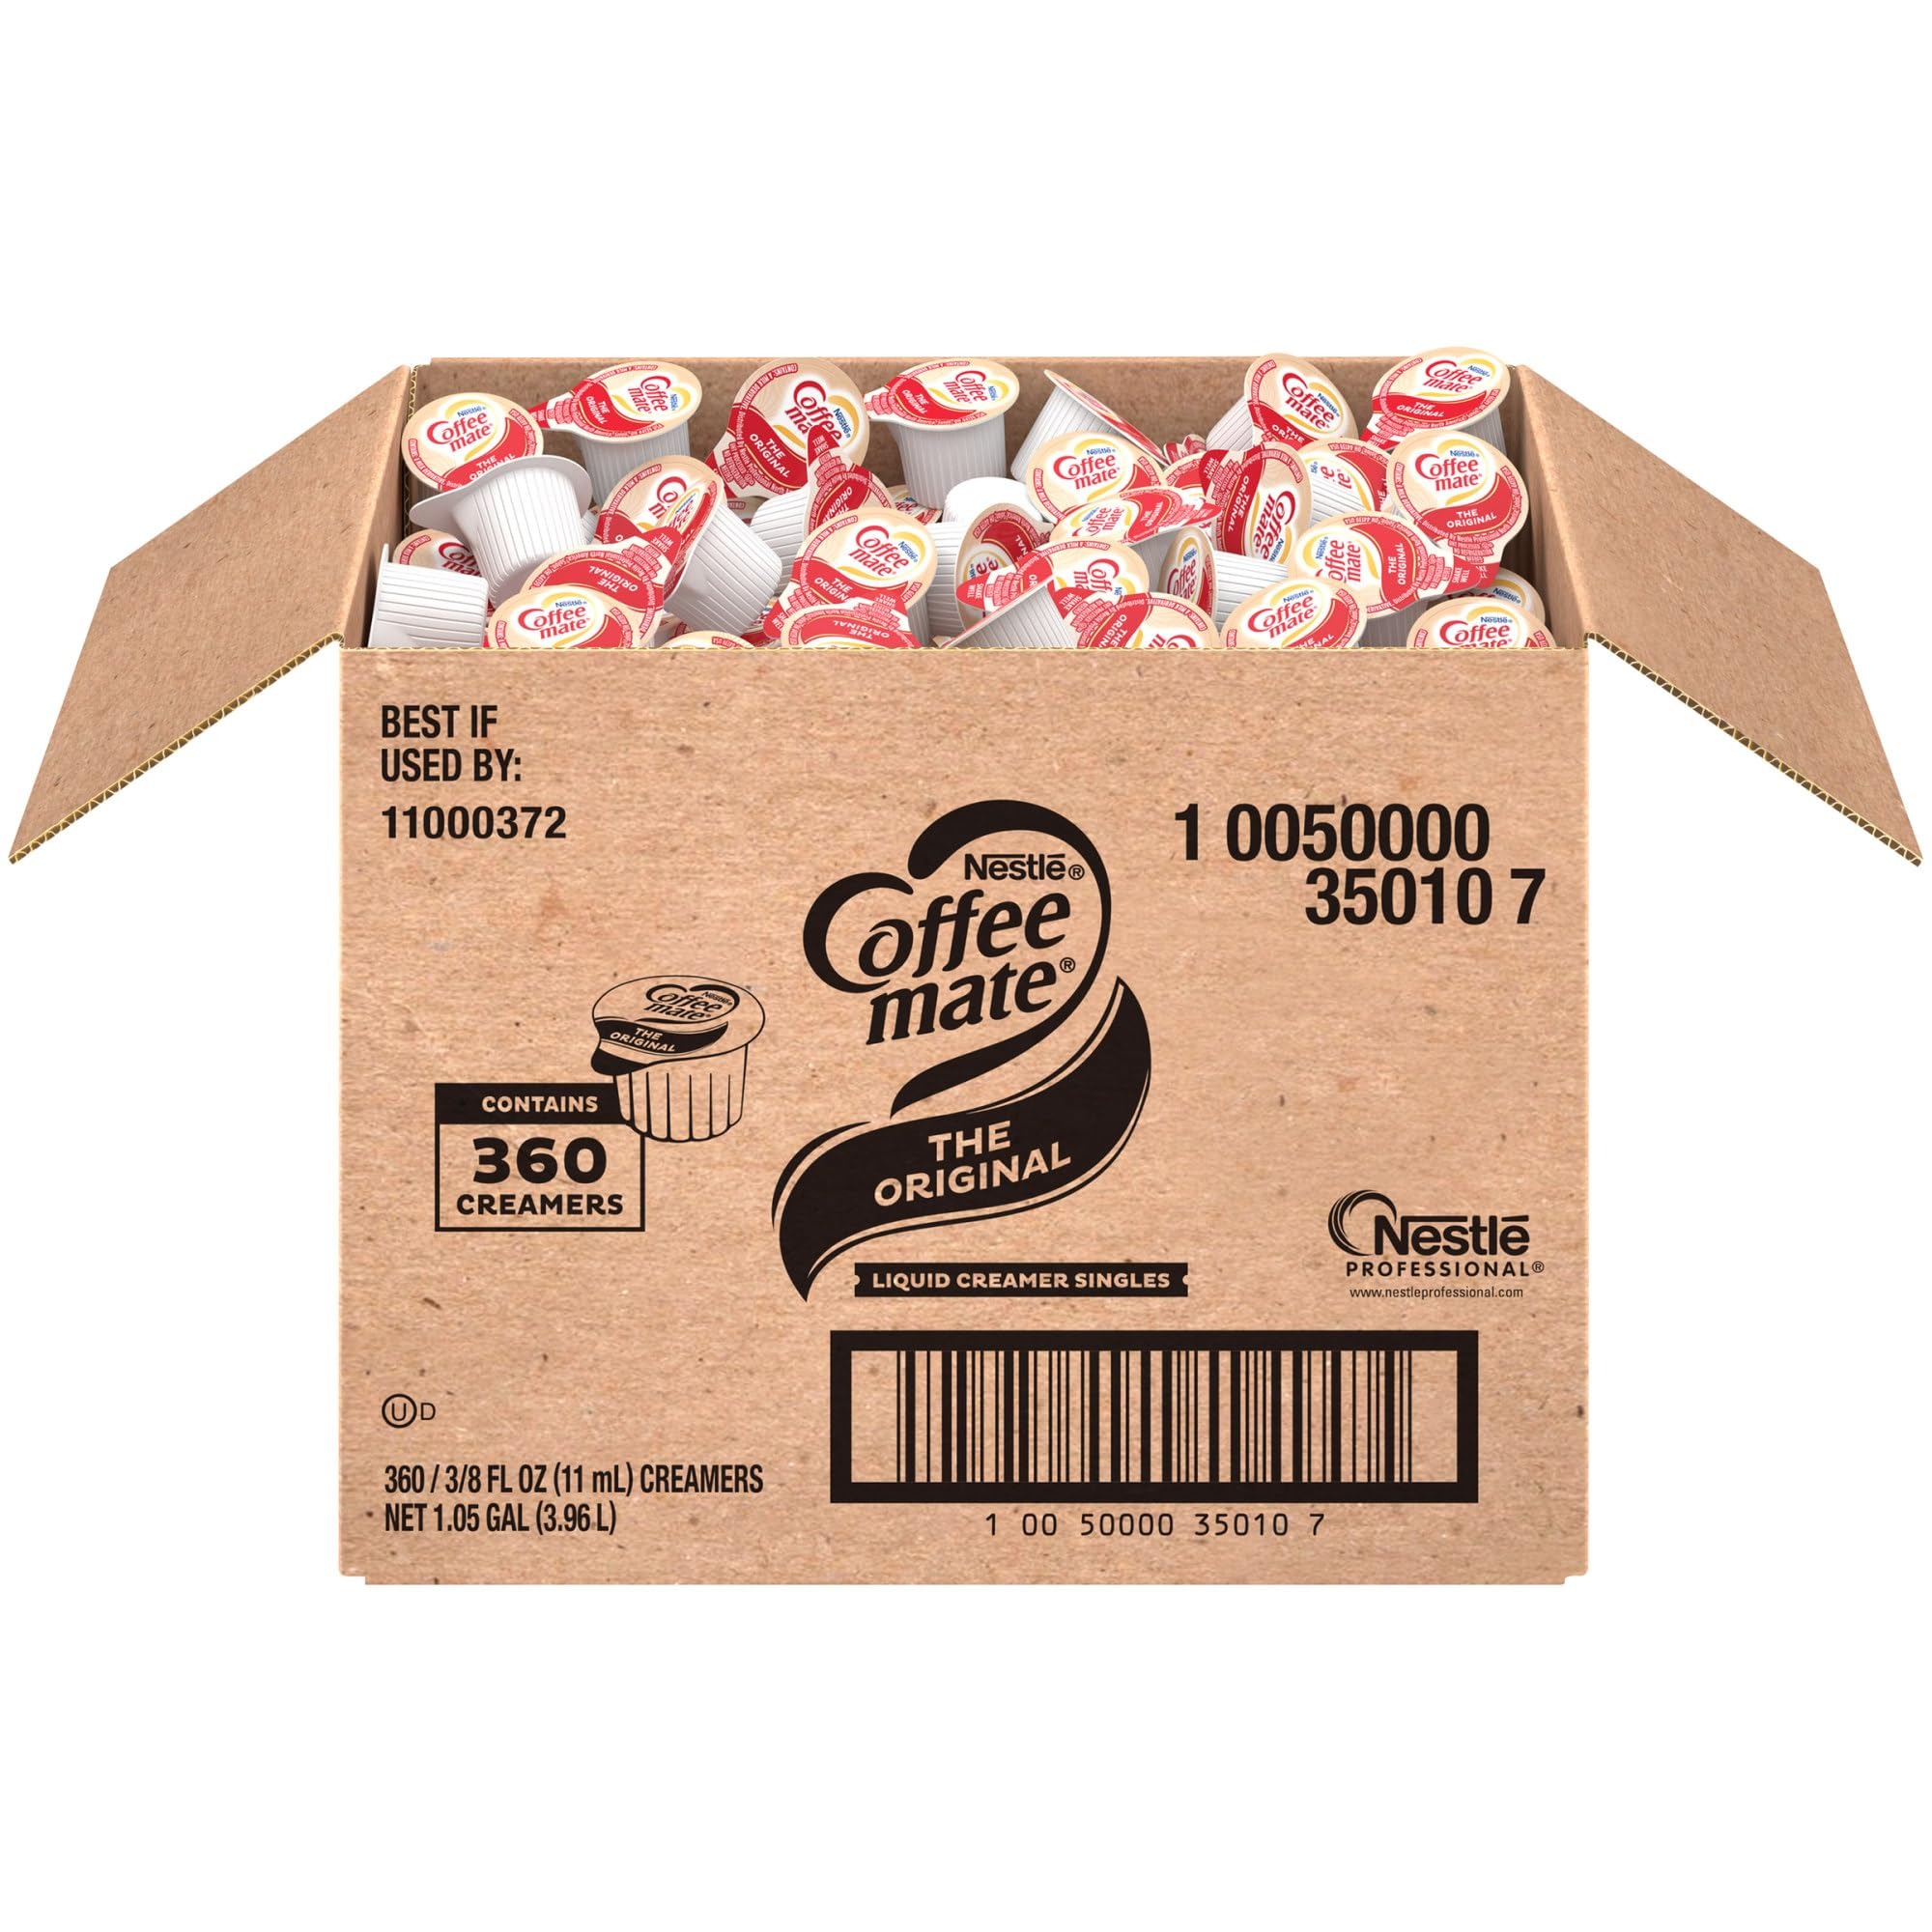
Item Name: Nestlé Coffee-mate Liquid Creamer, Original Flavor, 0.38 Oz Single Serve x 360
Bullet Point 1: The original Coffee-mate creamer, rich and thick, these single serve pots are a must for office breakrooms, reception areas, hotel rooms or anywhere that coffee making convenience is key.
Bullet Point 2: Save on fridge space, no refrigeration necessary.
Bullet Point 3: Single serve jiggers so you'll always have just the right amount.
Bullet Point 4: With a 9 month shelf life to last and last.
Bullet Point 5: No bells and whistles, this original flavor creamer is simply rich and creamy.
Product Description: The original Coffee-mate creamer, rich and thick, these single serve pots are a must for office breakrooms, reception areas, hotel rooms or anywhere that coffee making convenience is key. Save on fridge space, no refrigeration necessary. Single serve jiggers so you'll always have just the right amount. With a 9 month shelf life to last and last. No bells and whistles, this original flavor creamer is simply rich and creamy. Liquid formulation blends into hot or cold drinks with just a stir. Lactose-free, kosher and cholesterol-free, great for anybody on a restrictive diet. Carton of 360 single serve creamer pots.
Value: 1.0
Unit: Count

Price: 32.26